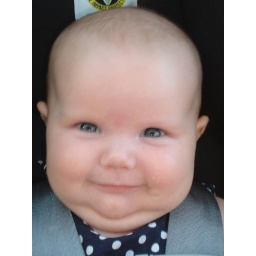
Abbey in the car seat (3 of 5). The grin of chins!